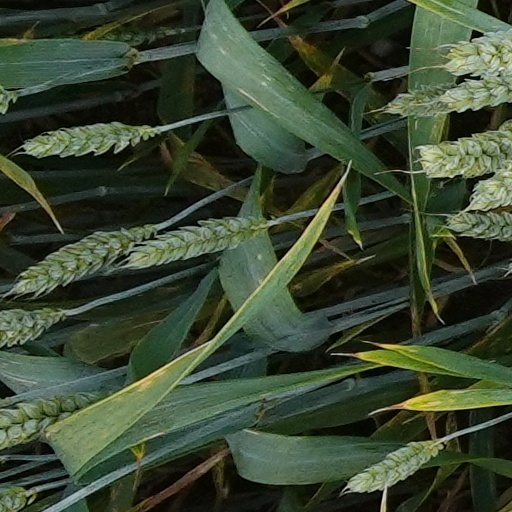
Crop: wheat